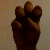
The image shows a hand gesture representing the letter 'E' in Indian Sign Language.